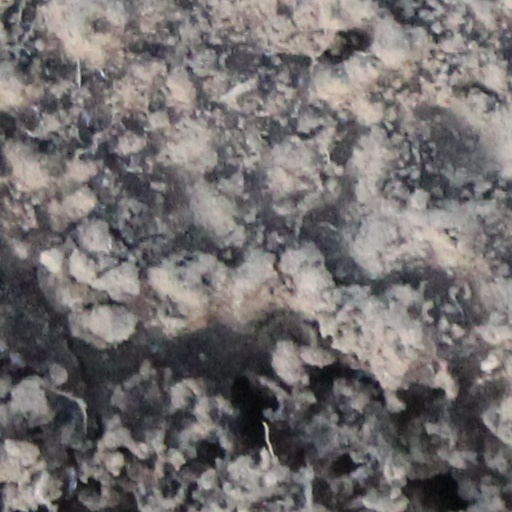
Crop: wheat